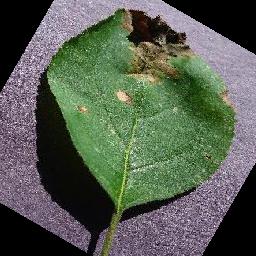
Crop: apple
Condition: black_rot